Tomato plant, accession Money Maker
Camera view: horizontal (90 deg, fisheye); turntable rotation: 0 degrees
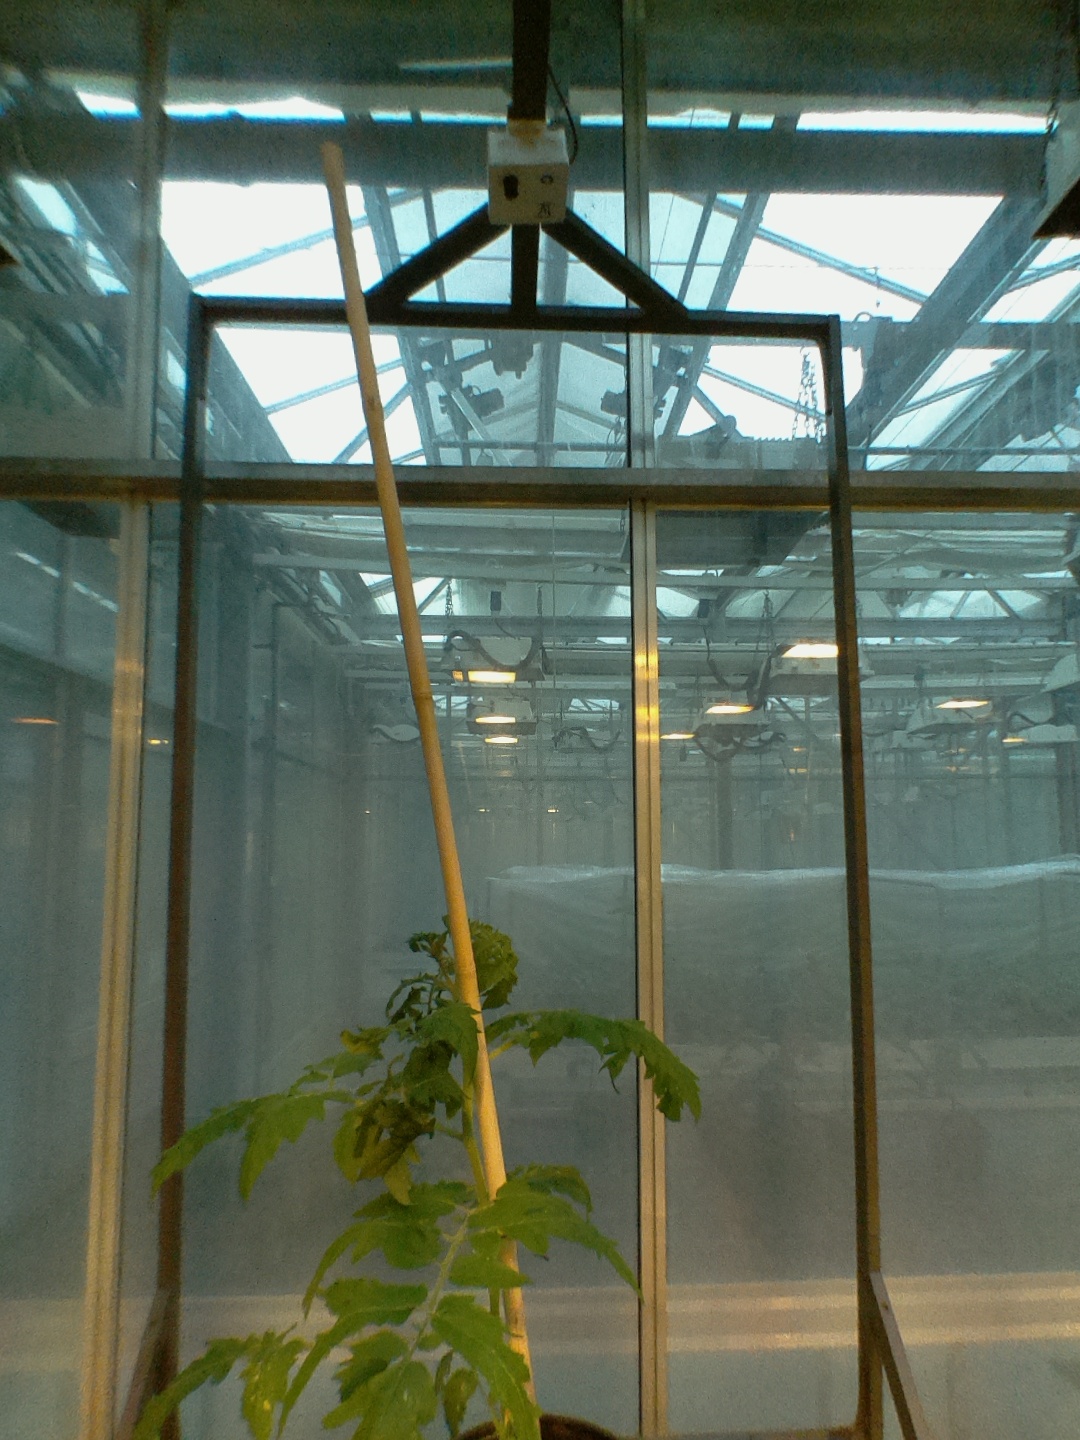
BBCH growth stage 14: 8 of true leaves visible